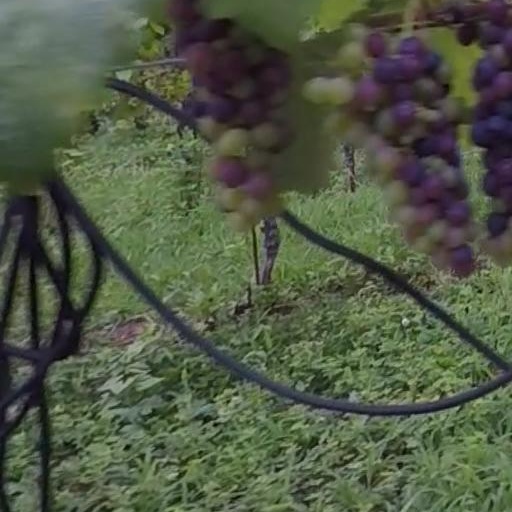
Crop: grape